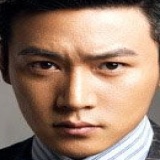
diễn viên Lục Nghị